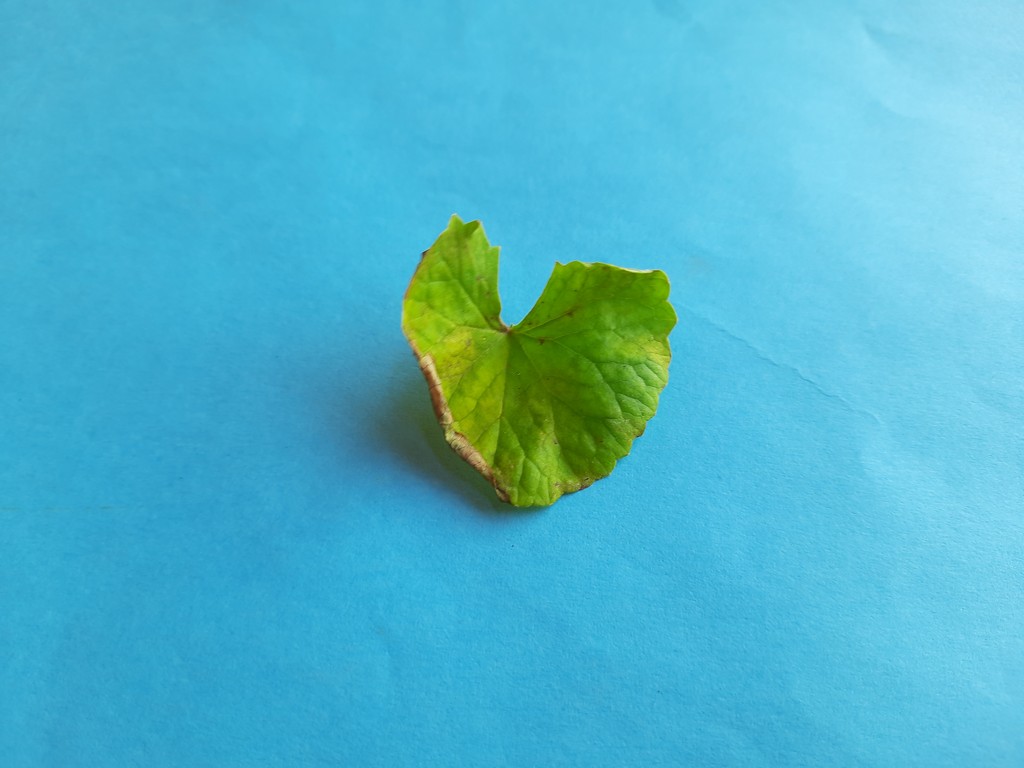
Label: Unhealthy